Optical fiber

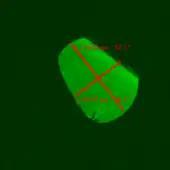
Cross-section of a fiber drawn from a D-shaped "preform". The preform for this test fiber was not polished well, and cracks are seen with the confocal optical microscope.

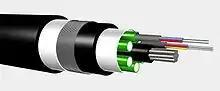
An optical fiber cable

Attenuation in fiber optics, also known as transmission loss, is the reduction in the intensity of the light signal as it travels through the transmission medium. Attenuation coefficients in fiber optics are usually expressed in units of dB/km. The medium is usually a fiber of silica glass that confines the incident light beam within. Attenuation is an important factor limiting the transmission of a digital signal across large distances. Thus, much research has gone into both limiting the attenuation and maximizing the amplification of the optical signal. The four orders of magnitude reduction in the attenuation of silica optical fibers over four decades was the result of constant improvement of manufacturing processes, raw material purity, preform, and fiber designs, which allowed for these fibers to approach the theoretical lower limit of attenuation.